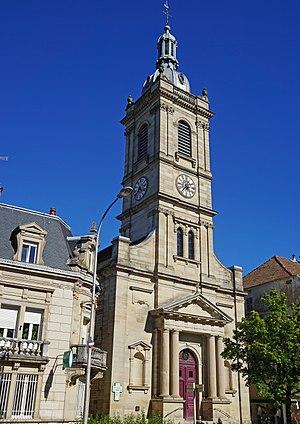
Église Saint-Martin de Lure.
Lure, également connue sous le nom de cité du sapeur, est une commune française du département de la Haute-Saône en région Bourgogne-Franche-Comté. Ses habitants sont appelés les Lurons. Elle est le siège de la communauté de communes du Pays de Lure.